Silvana Koch-Mehrin

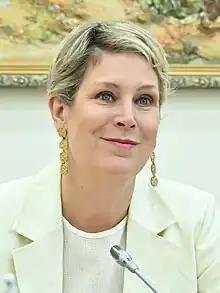
Koch-Mehrin in 2023

Esther Silvana Koch-Mehrin (born 17 November 1970, in Wuppertal) is a former German politician of the Free Democratic Party of Germany who served as a Member of the European Parliament from 2004 to 2014.